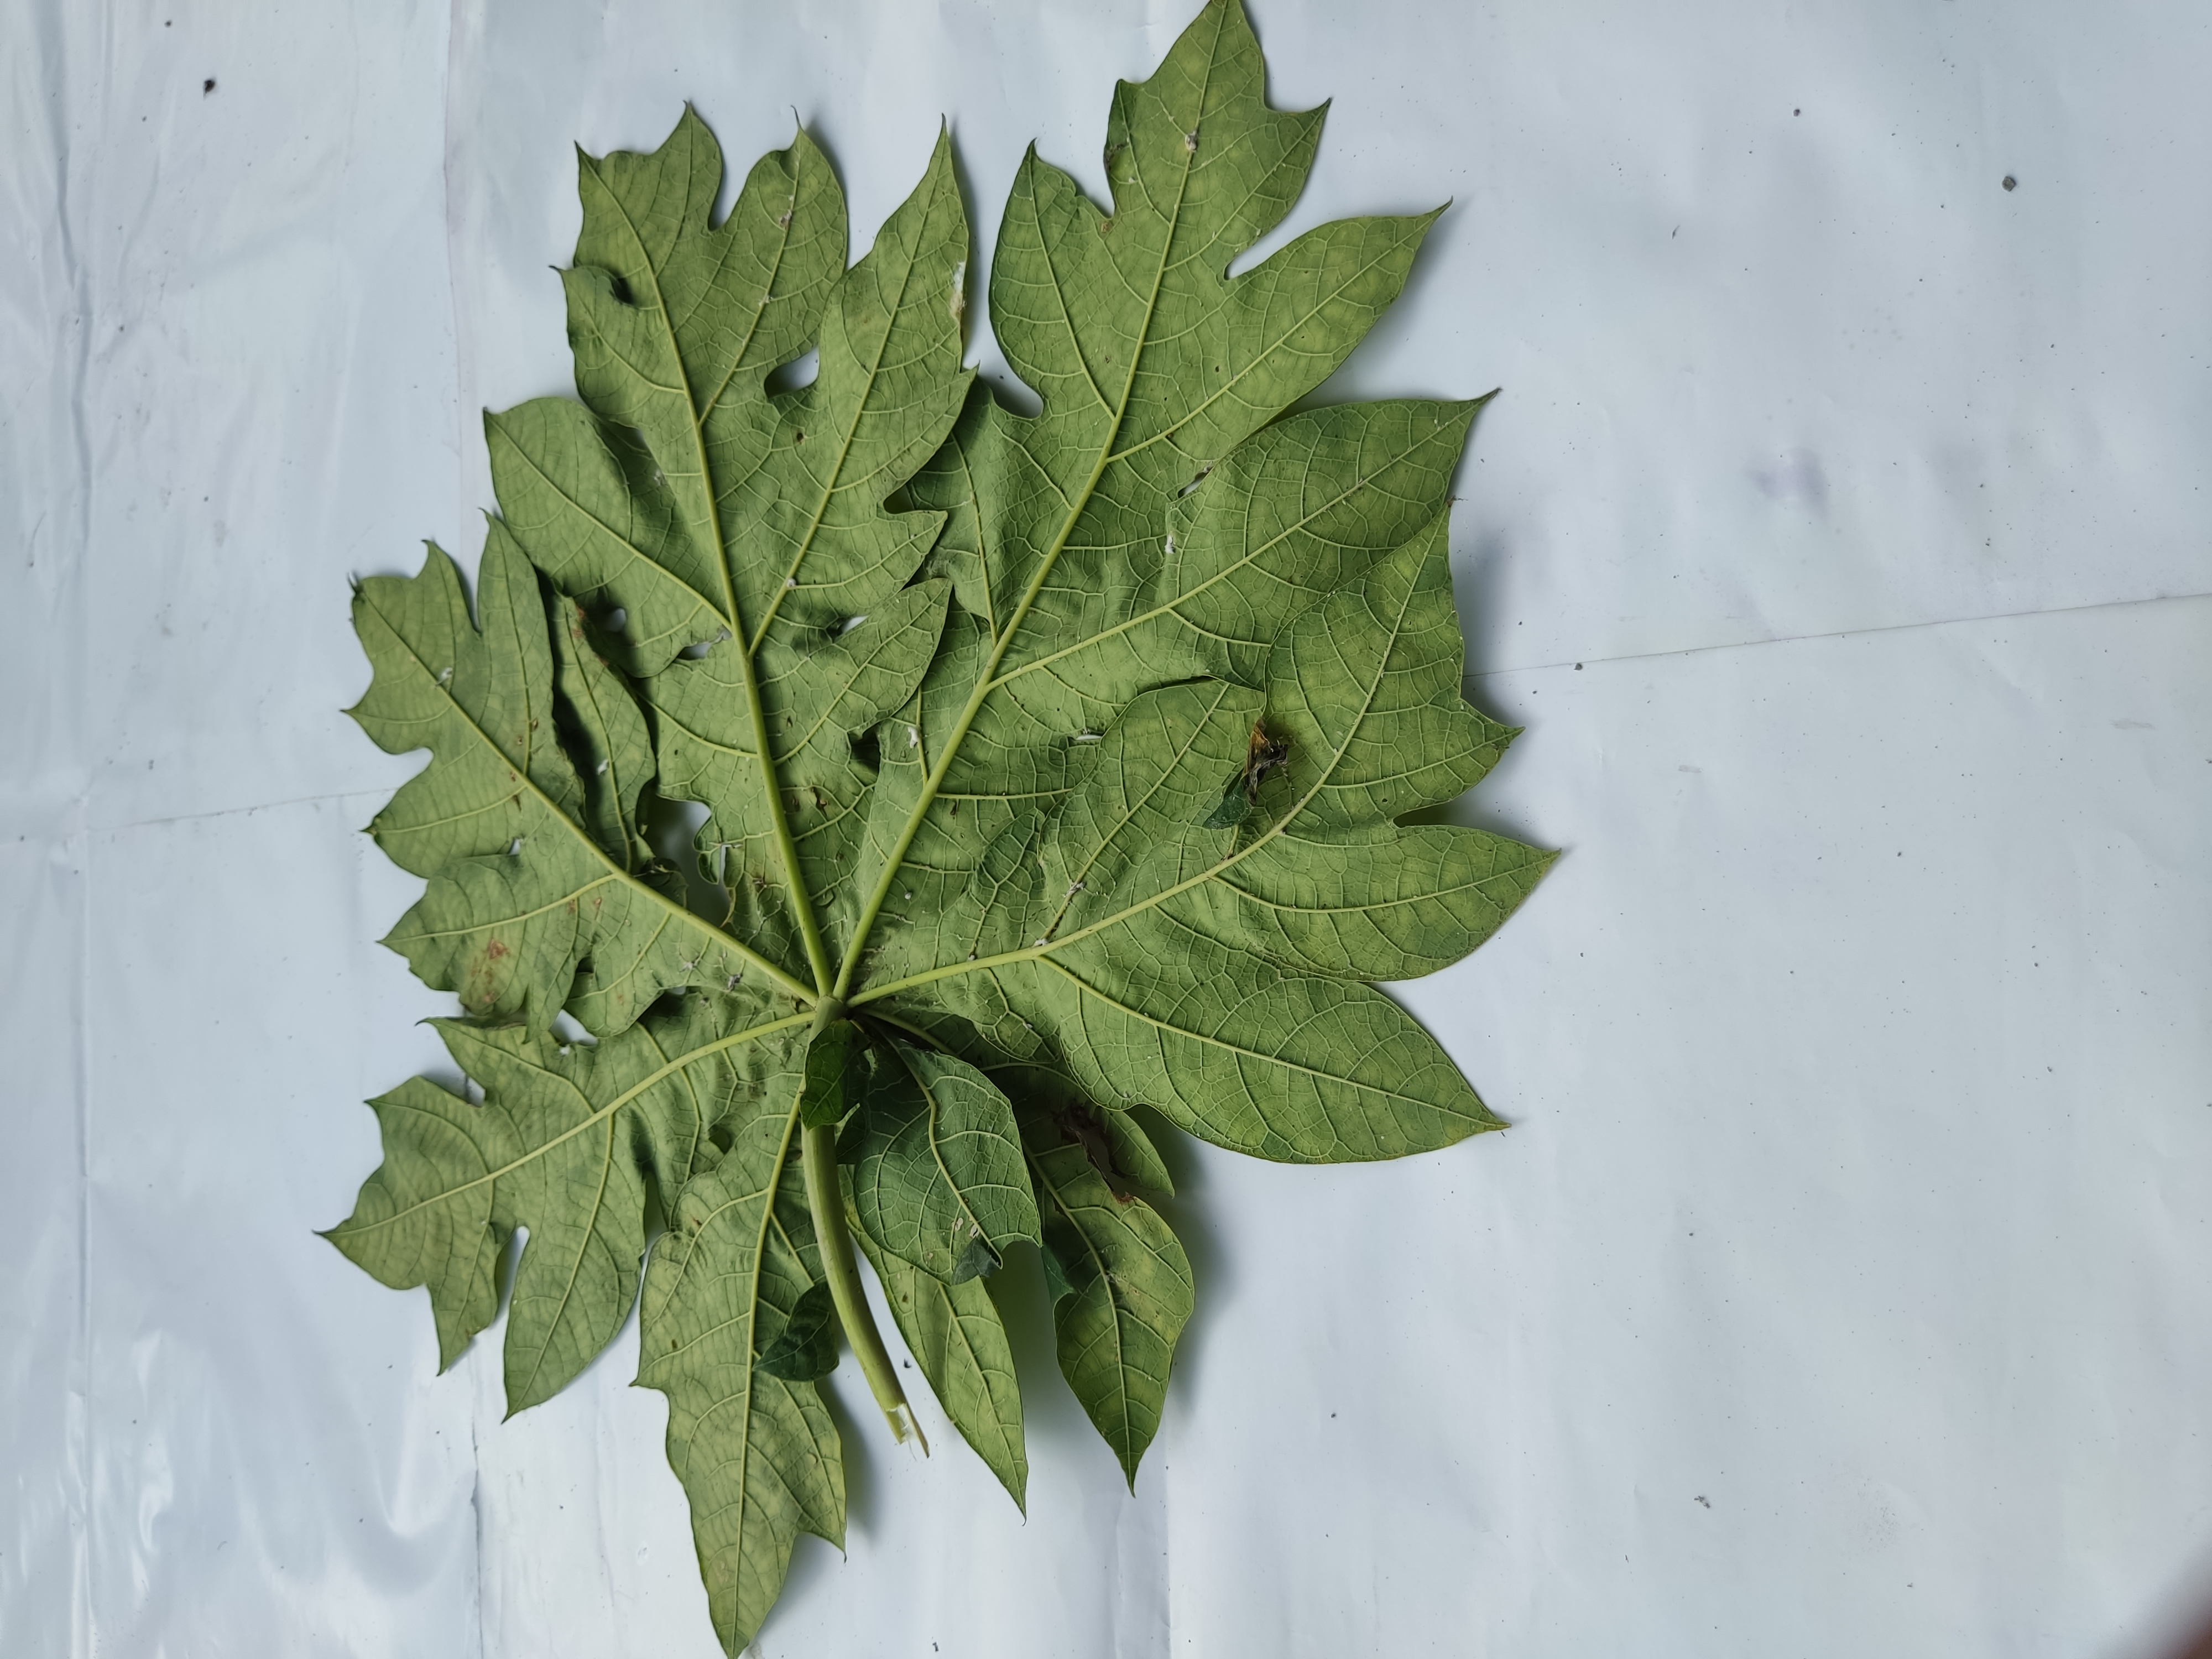
Label: Ring Spot